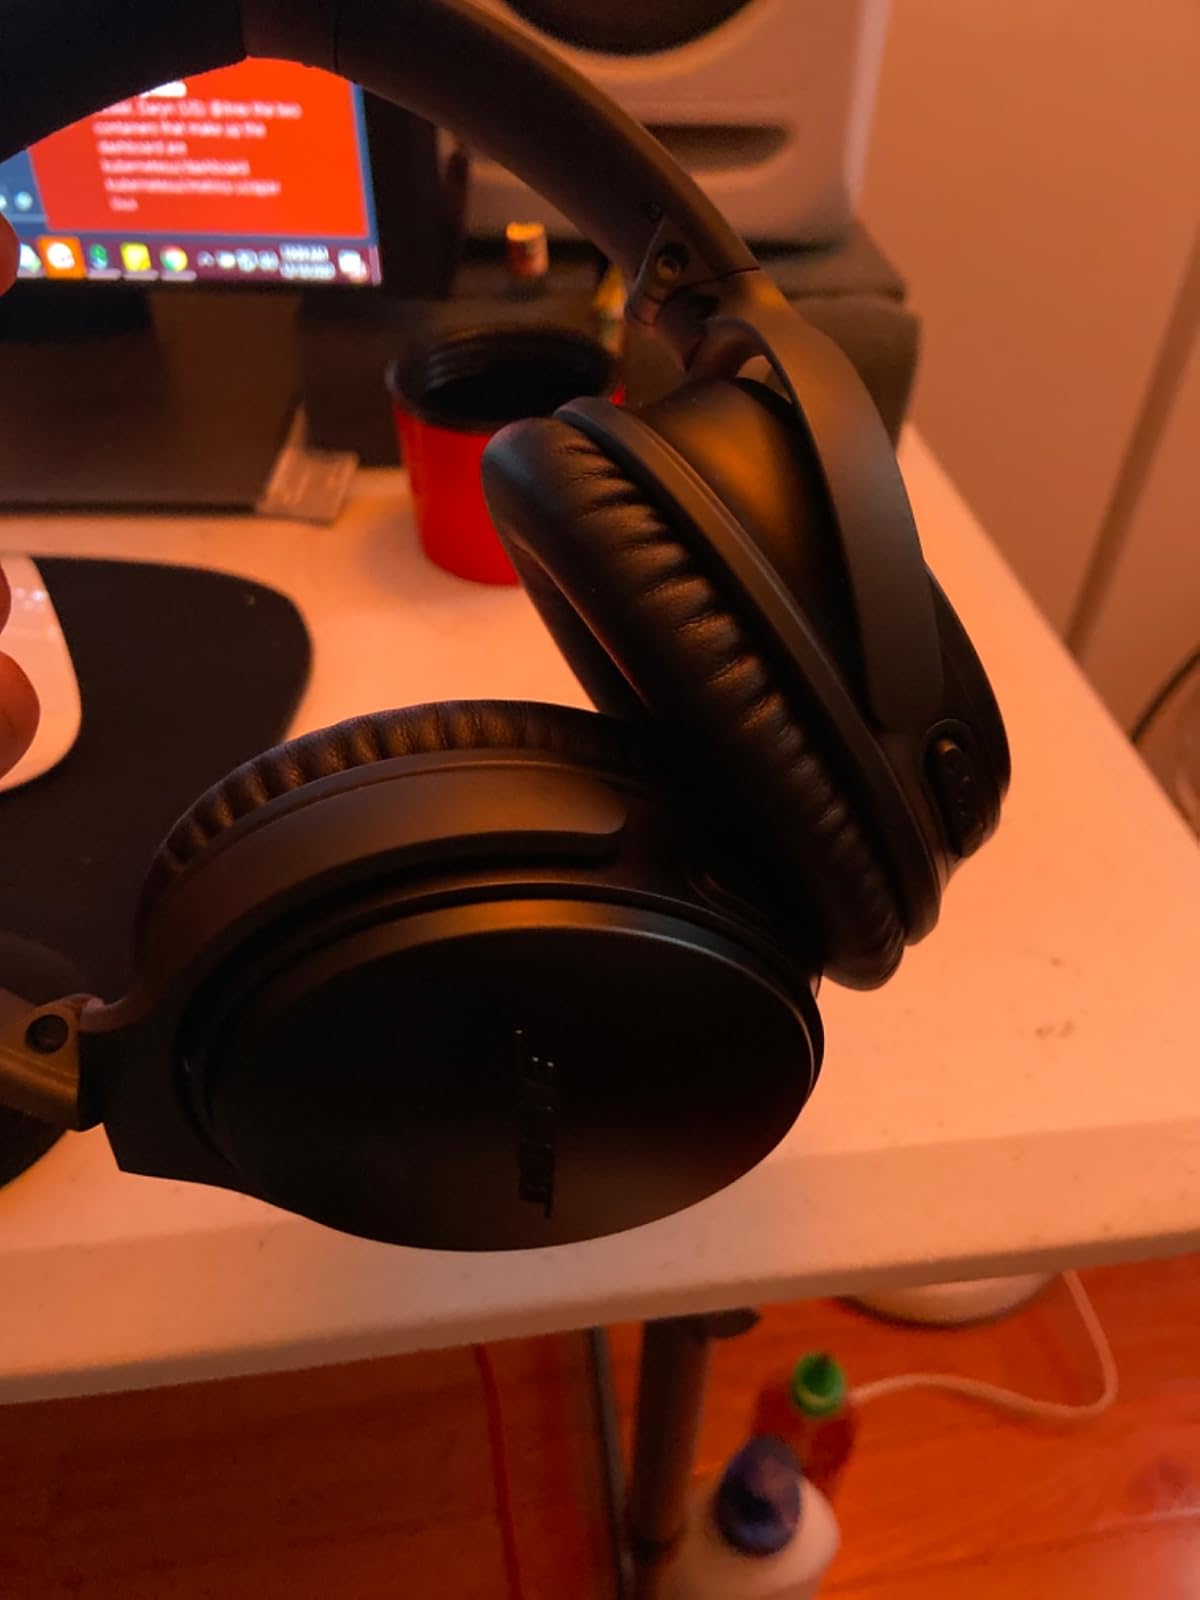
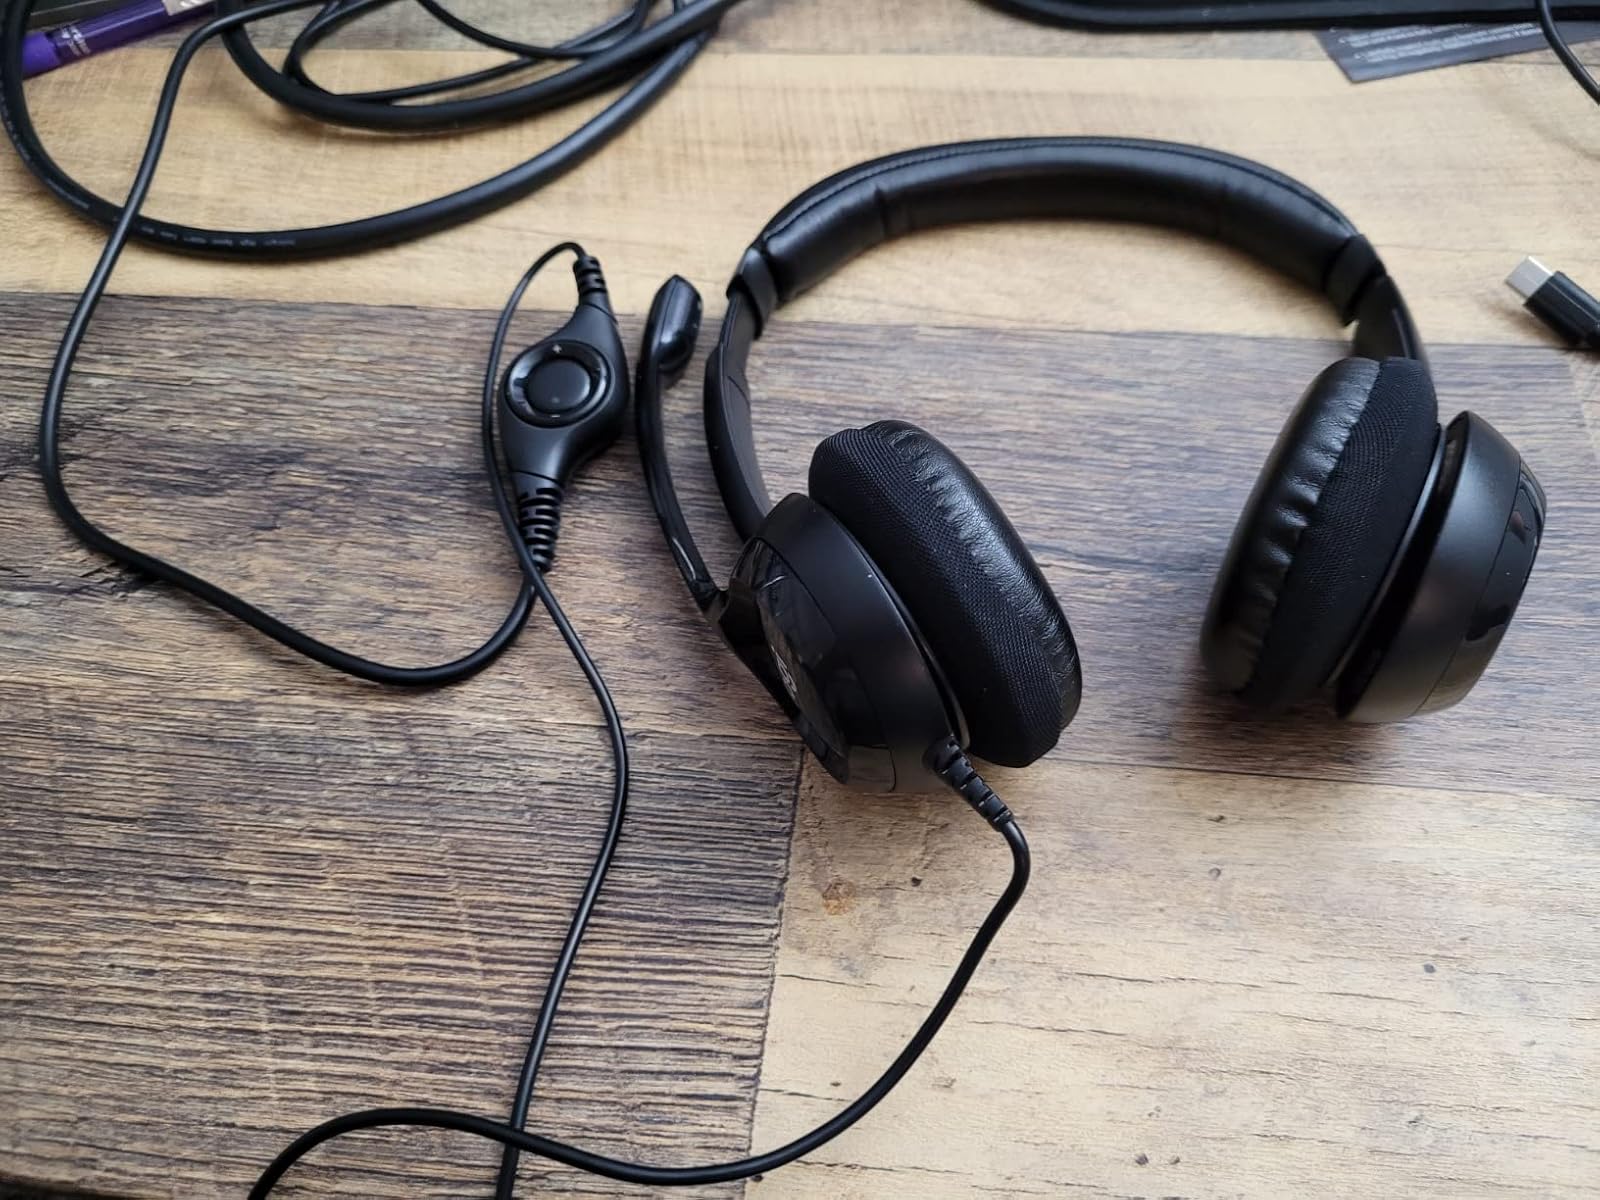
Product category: headphones
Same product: no